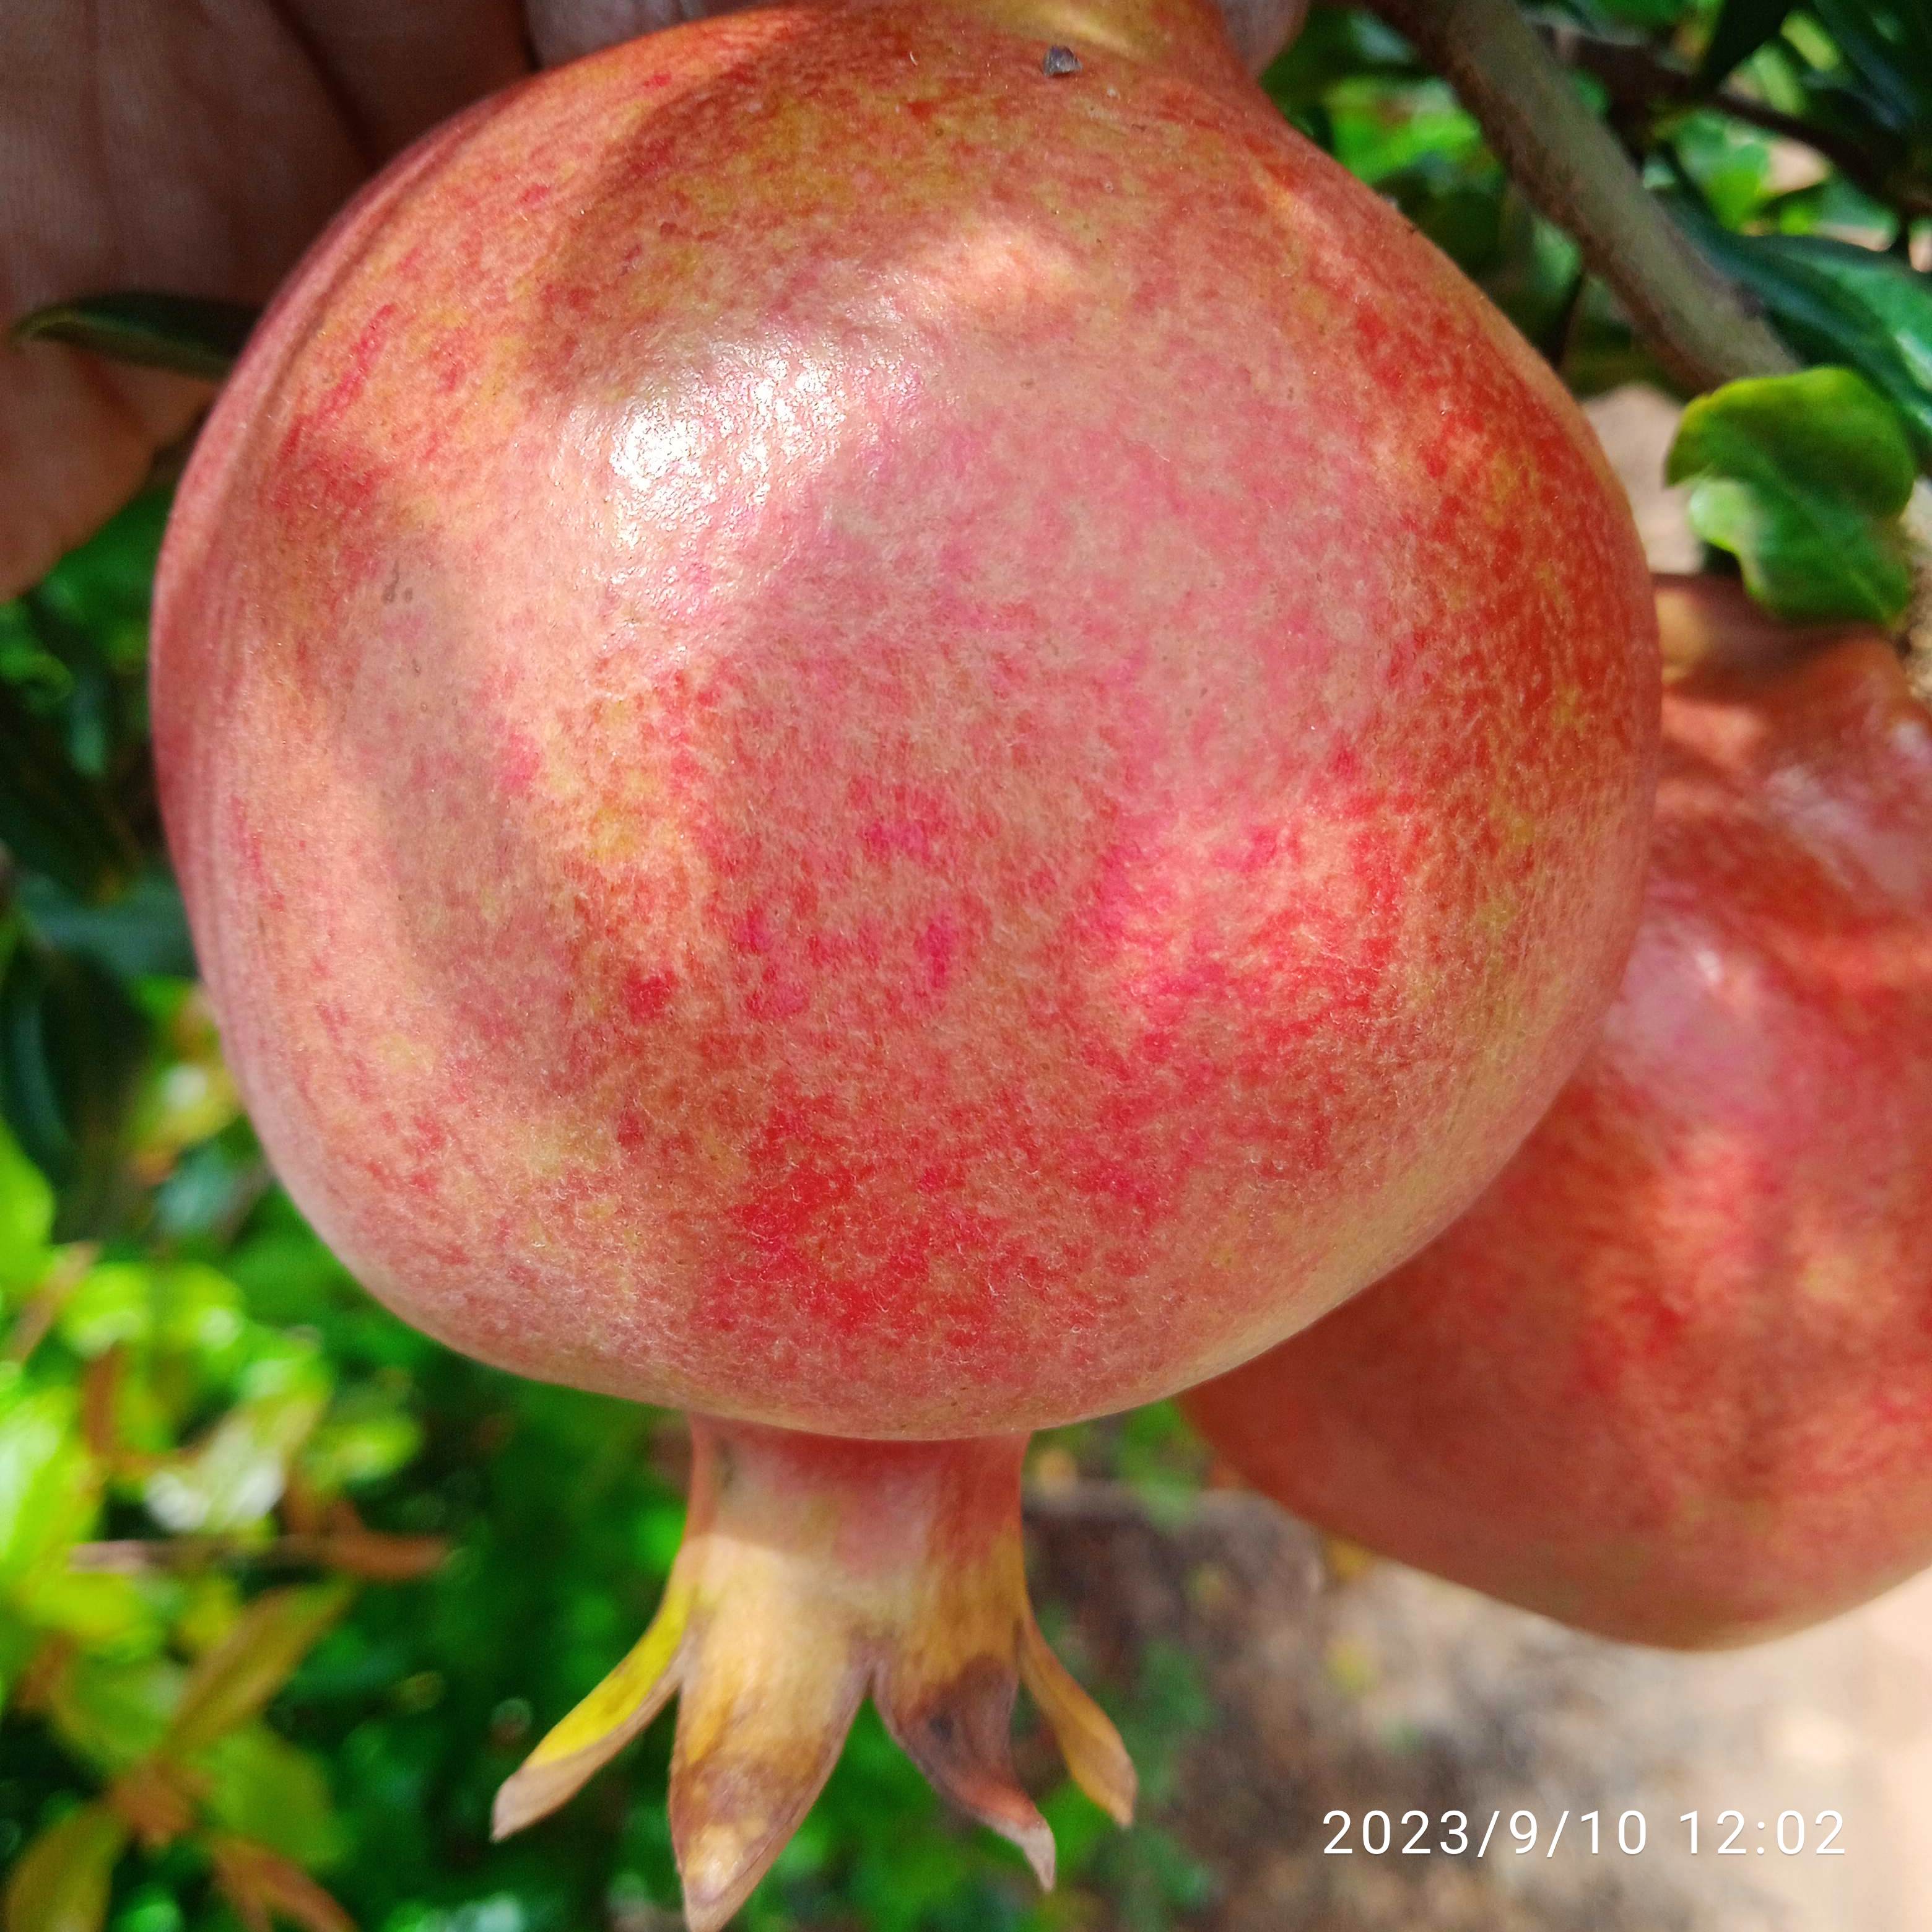
Label: Healthy